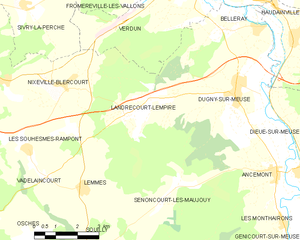
Landrecourt-Lempire est une commune française située dans le département de la Meuse, en région Grand Est. Elle est traversée de part et d'autre par l'autoroute A4 et le ruisseau le Franc-Ban.